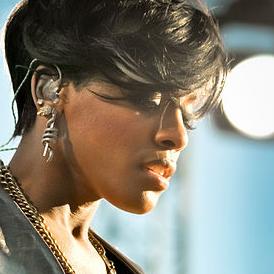
Age: 26